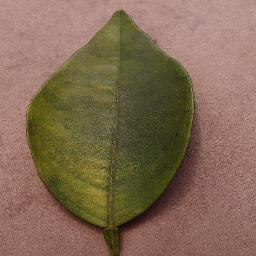
Label: Orange___Haunglongbing_(Citrus_greening)